History of the Tunisia national football team

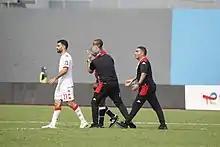
Mondher Kebaier and Jalel Kadri protesting against referee Janny Sikazwe after the controversy during the match against Mali at 2021 Afcon.

Starting in 1994, the Italian company Lotto increased the Tunisian team with sports uniforms until 1998 in Tunisia's second participation in the 1998 FIFA World Cup. The first set is white decorated with curved red shapes on the shoulders and chest, while the second set is decorated in red. with curved red shapes on the shoulders, chest and abdomen. The German company Uhlsport supplied the Tunisian team with sports uniforms for two periods, the first for a single 2000–2001 season, where the company designed a white shirt with a line on the chest that extends to the hands and the second set consists of a red shirt with the same line on the chest and extended to the hands in white.